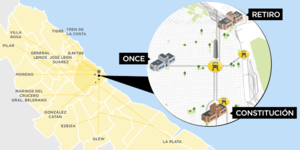
Le Réseau express régional buenos-airien est un projet basé sur le Réseau express régional d'Île-de-France, pour relier 14 lignes et embranchements ferroviaires à travers 20 kilomètres de tunnels avec une gare centrale sous l'Obélisque de Buenos Aires en reliant aussi avec 4 lignes de métro, la Gare de Minibus de Buenos Aires et le système Ecobici. Le projet a été proposé et embanderado par le Président Mauricio Macri pendant sa campagne électorale en 2015 et pendant son gouvernement mais à novembre de 2019 ne s'est pas entamé. Après l'accord avec le FMI, qu'impliquait une réduction du déficit via diminution de l'œuvre publique, se postergaron investissements en ferrocarriles, en restant le projet en suspendu.